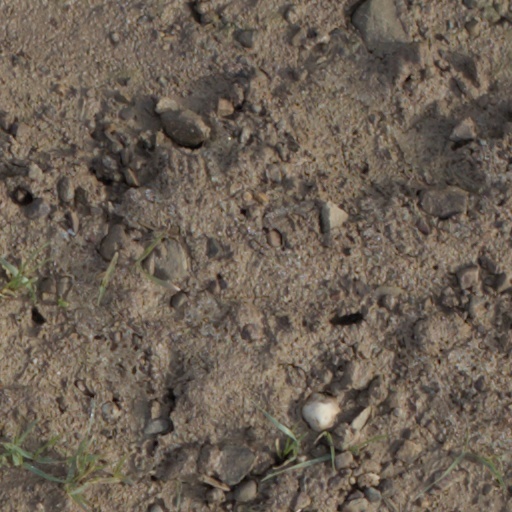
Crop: wheat